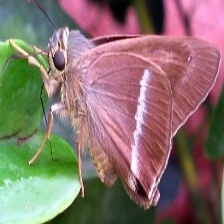
Species: COMMON BANDED AWL